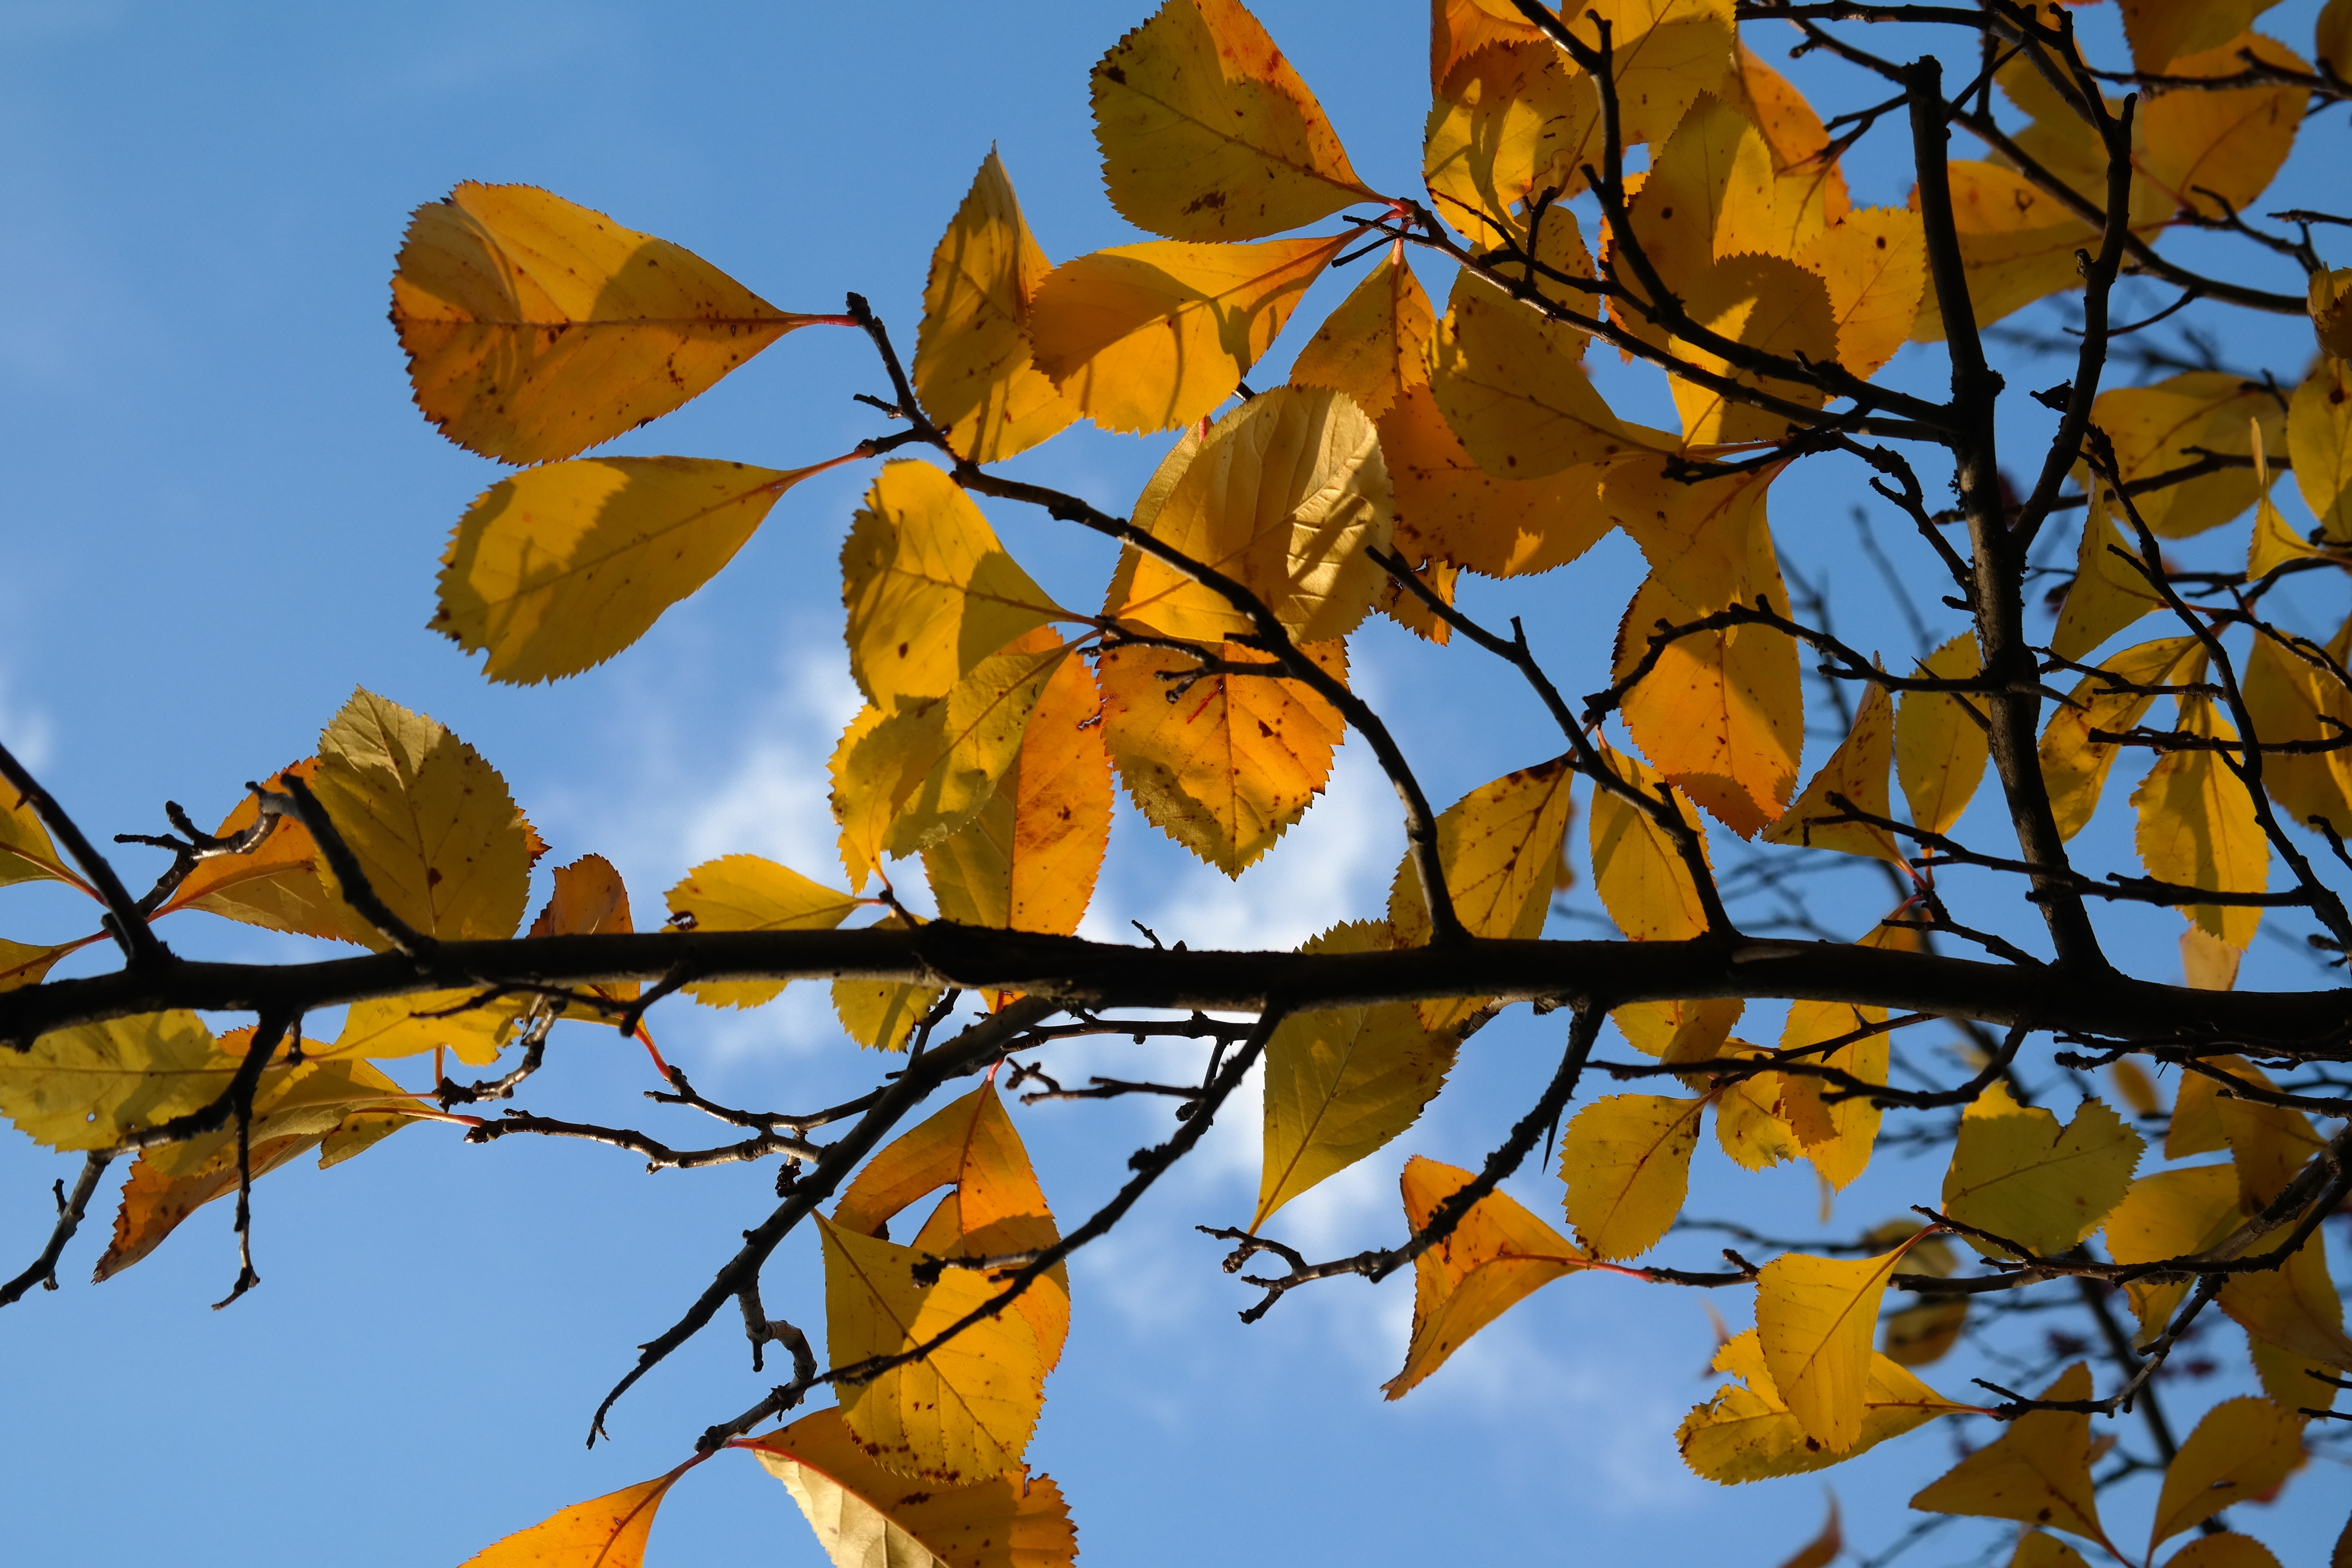
tree, nature, branch, plant, sky, sunlight, leaf, bush, golden, autumn, yellow, season, coloring, leaves, branches, deciduous, grove, large, fall color, fall foliage, golden autumn, hawthorn, crataegus, kernobstgewaechs, rose greenhouse, maidenhair tree, rosaceae, thorn apple, plant stem, woody plant, leather leaf wei dorn, valve thorn, crataegus crus galli, crataegus crus wei dorn, home remedy plant